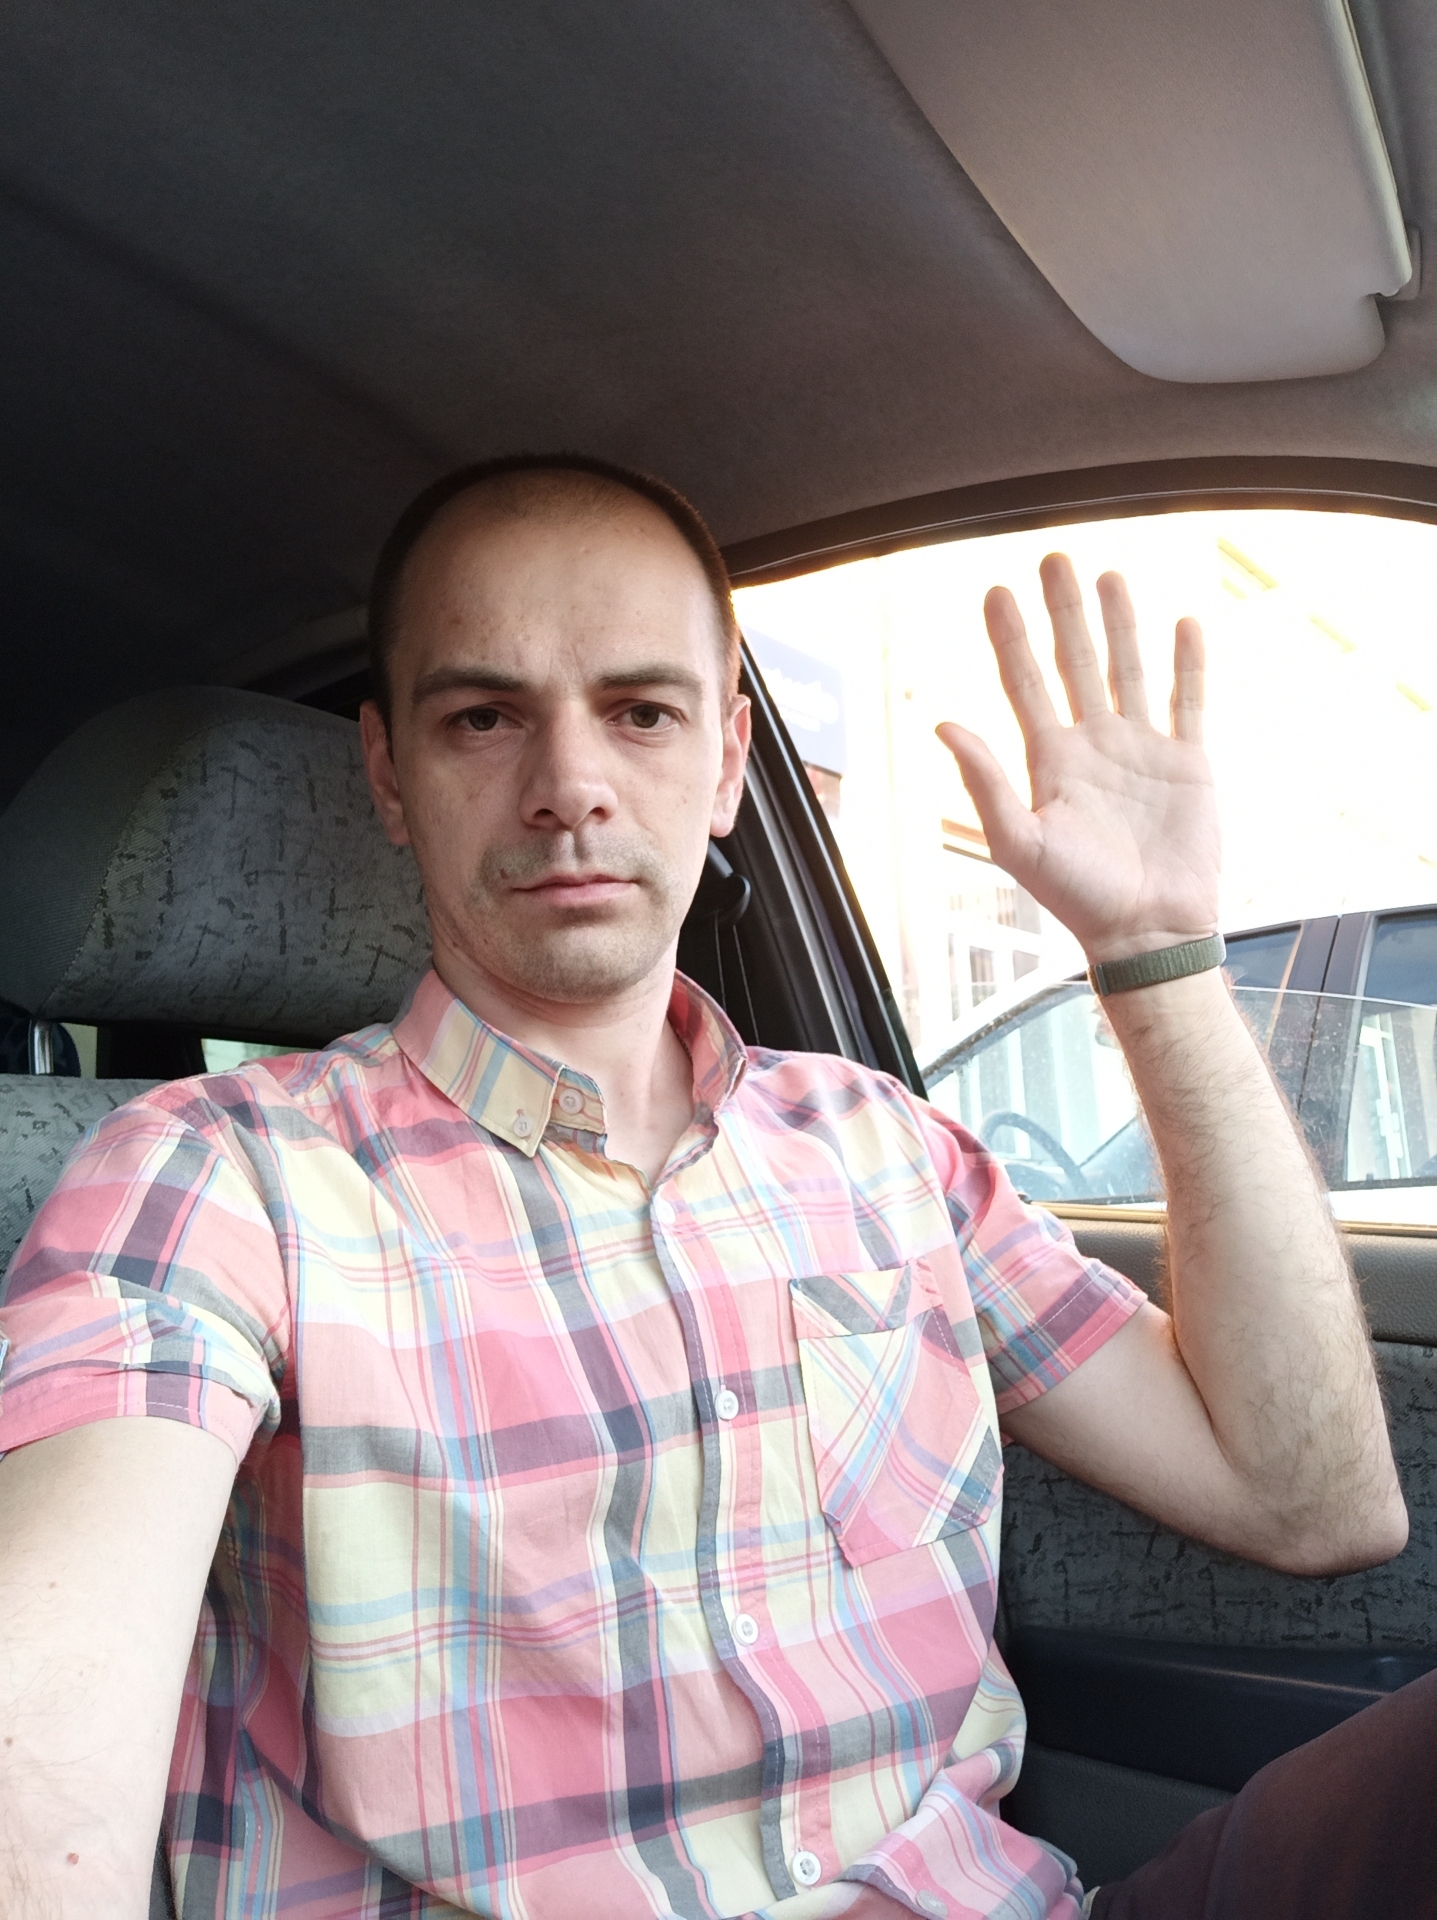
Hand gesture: palm